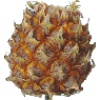
Label: Pineapple Mini 1